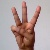
The image shows a hand gesture representing the letter 'W' in Indian Sign Language.